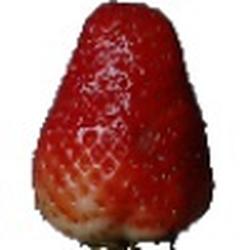
Label: Strawberry